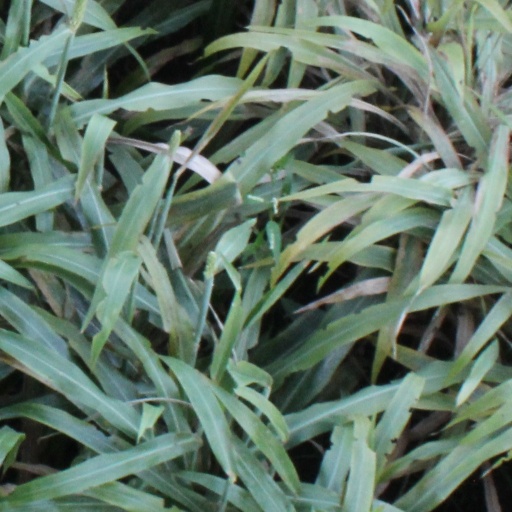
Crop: sorghum